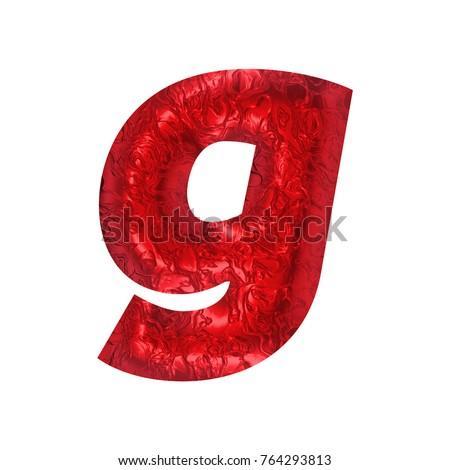
shiny red foil or rough textured metallic lowercase or small letter g in a 3d illustration with a wavy rippled surface effect and basic bold font isolated on a white background with clipping path .